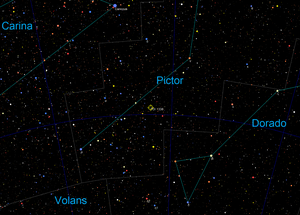
TOI 1338 est une étoile binaire située à environ ∼1 320 a.l. du système solaire dans la constellation du Peintre. Découverte par le Transiting Exoplanet Survey Satellite, il s'agit du premier système binaire autour duquel le satellite a confirmé la présence d'un objet circumbinaire, l'exoplanète TOI 1338 b